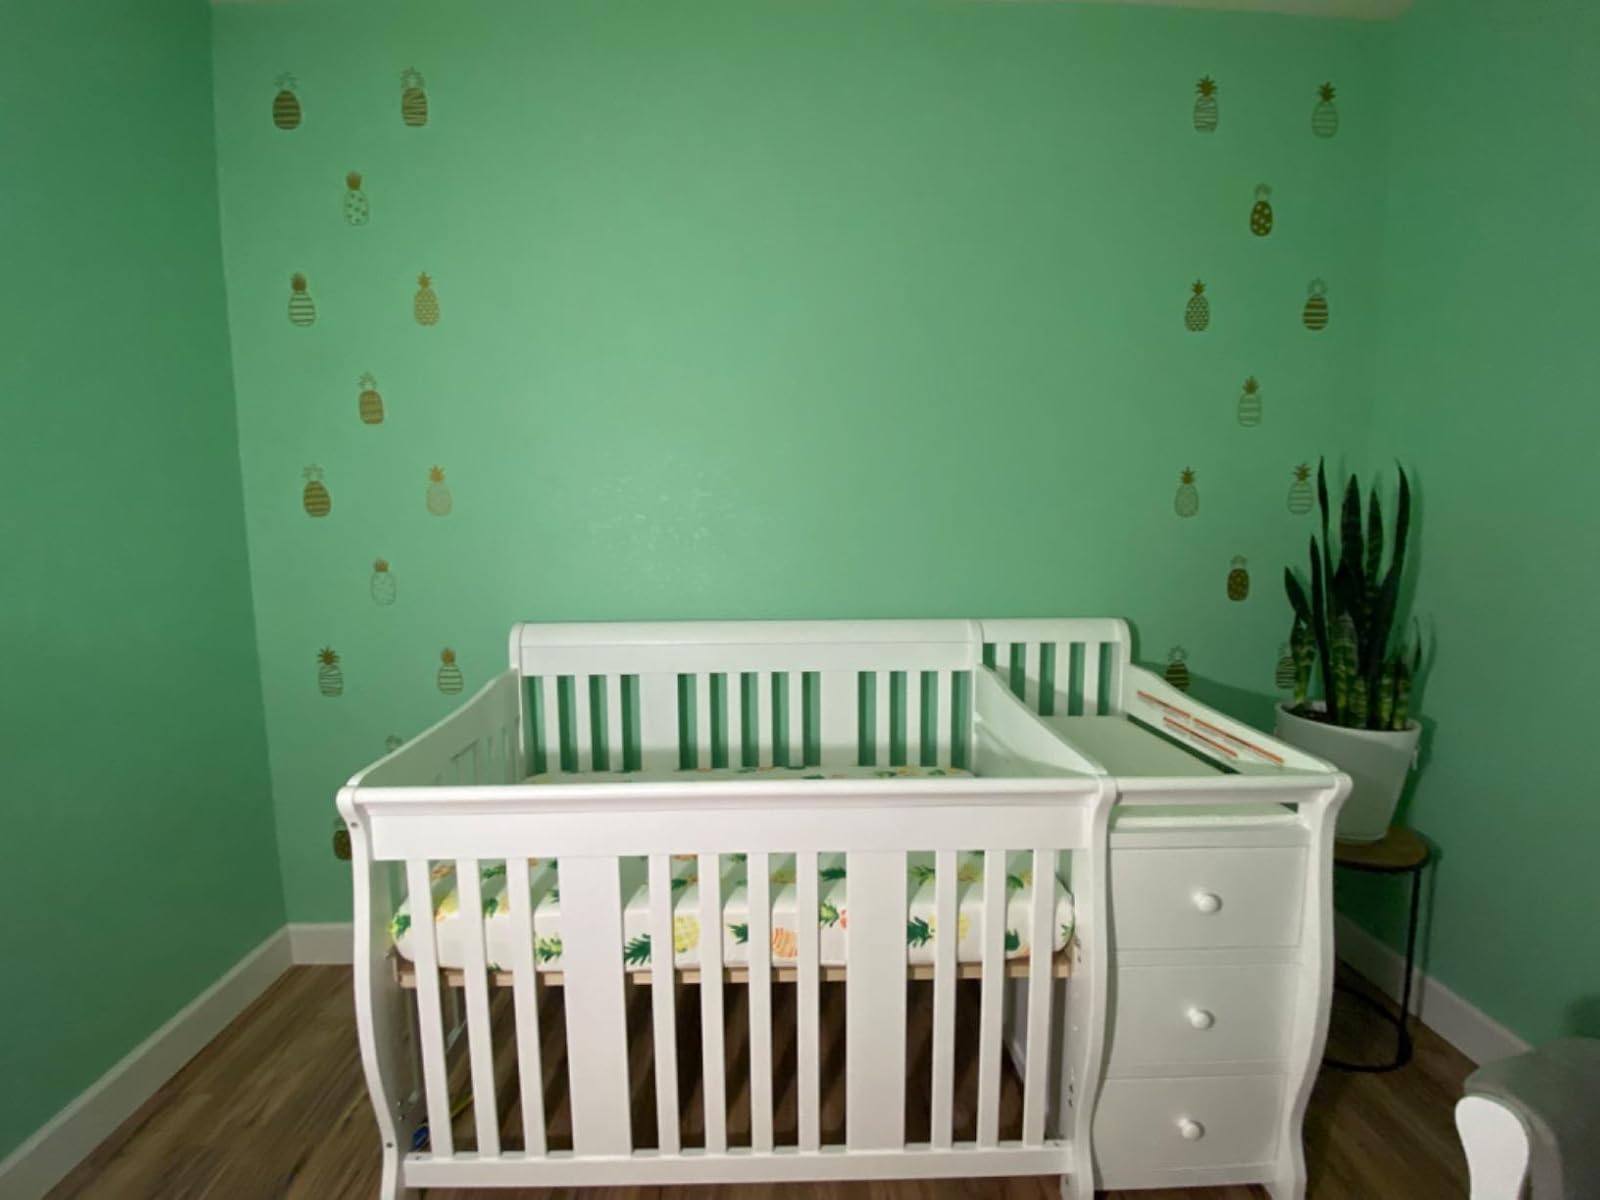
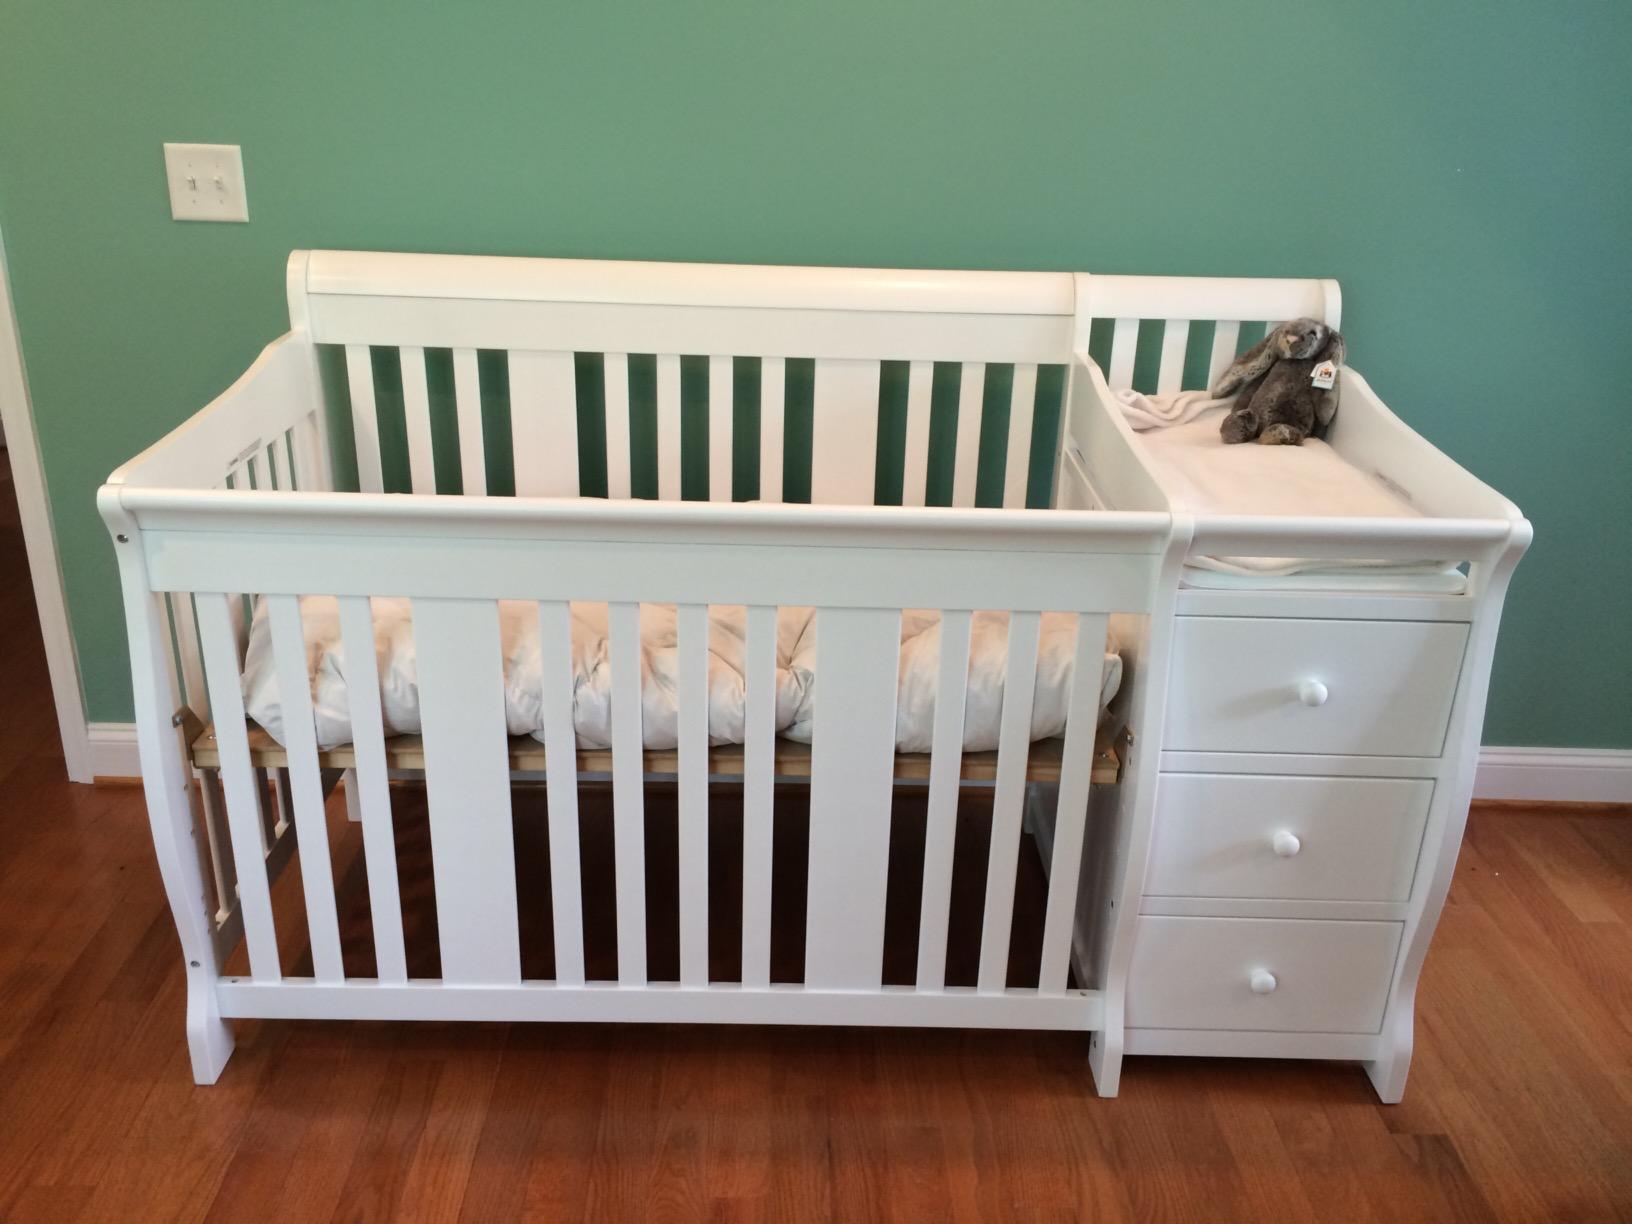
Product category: products_crib
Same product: yes